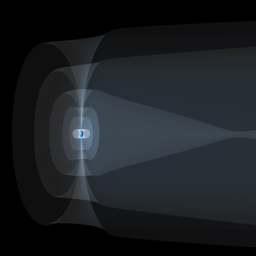
the curious case of leaking atmosphere